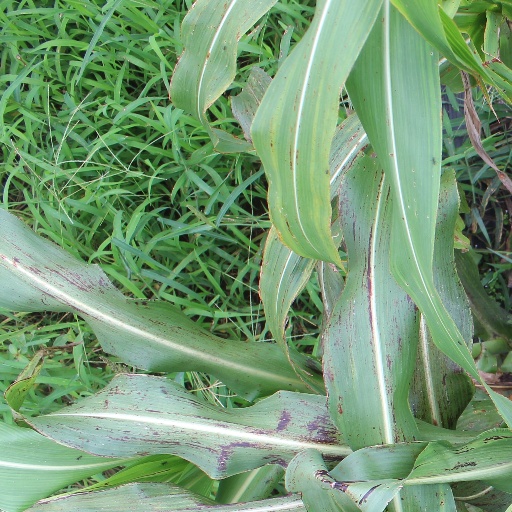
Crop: sorghum